10th Sustainment Brigade

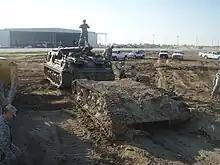
10th Sustainment Brigade soldiers unearth a tank in Iraq.

The 10th Sustainment Brigade, officially redesignated as the 10th Mountain Division Sustainment Brigade in May 2015, is a sustainment brigade of the United States Army. It provides logistical support to the 10th Mountain Division and is located on Fort Drum in Northern New York State.